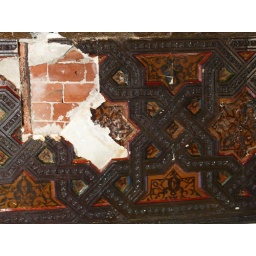
Inside the train station bar on the Madrid-bound platform in Toledo, Spain.